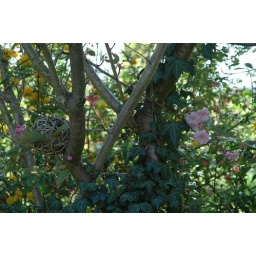
ball in tree